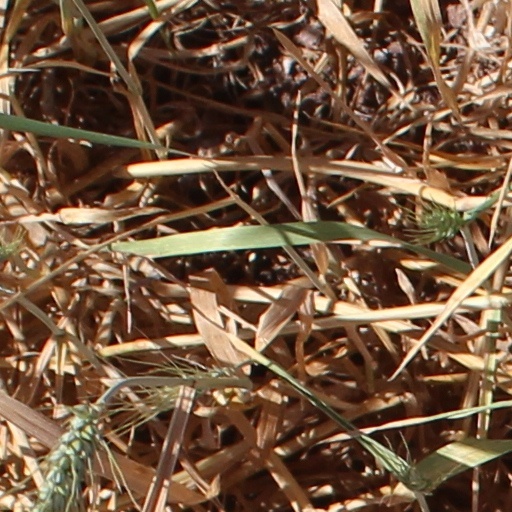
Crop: wheat